Boris Sheremetev

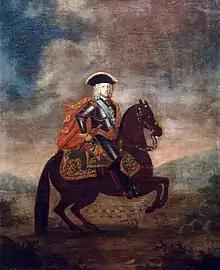
Portrait of Boris Sheremetev on horseback by Ivan Argunov.

During the Great Northern War (1700–1721) Sheremetev proved a capable but cautious and sluggish military leader. For much of the war he served as the commander-in-chief and most senior officer in the Russian army. Sheremetev was very cautious in his movements but proved more effective than the younger Prince Menshikov, the second-in-command, whose impulsiveness did not always lead to success.